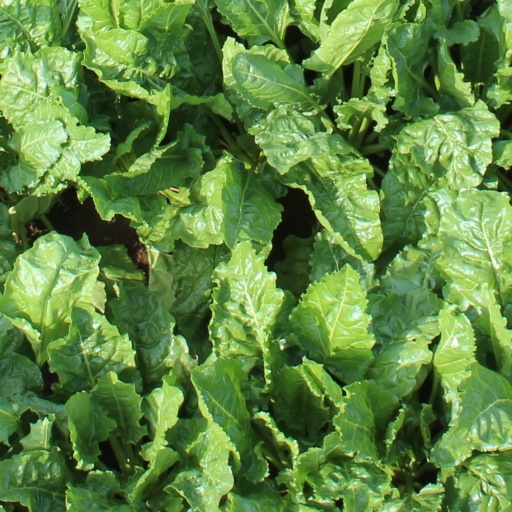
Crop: sugar beet